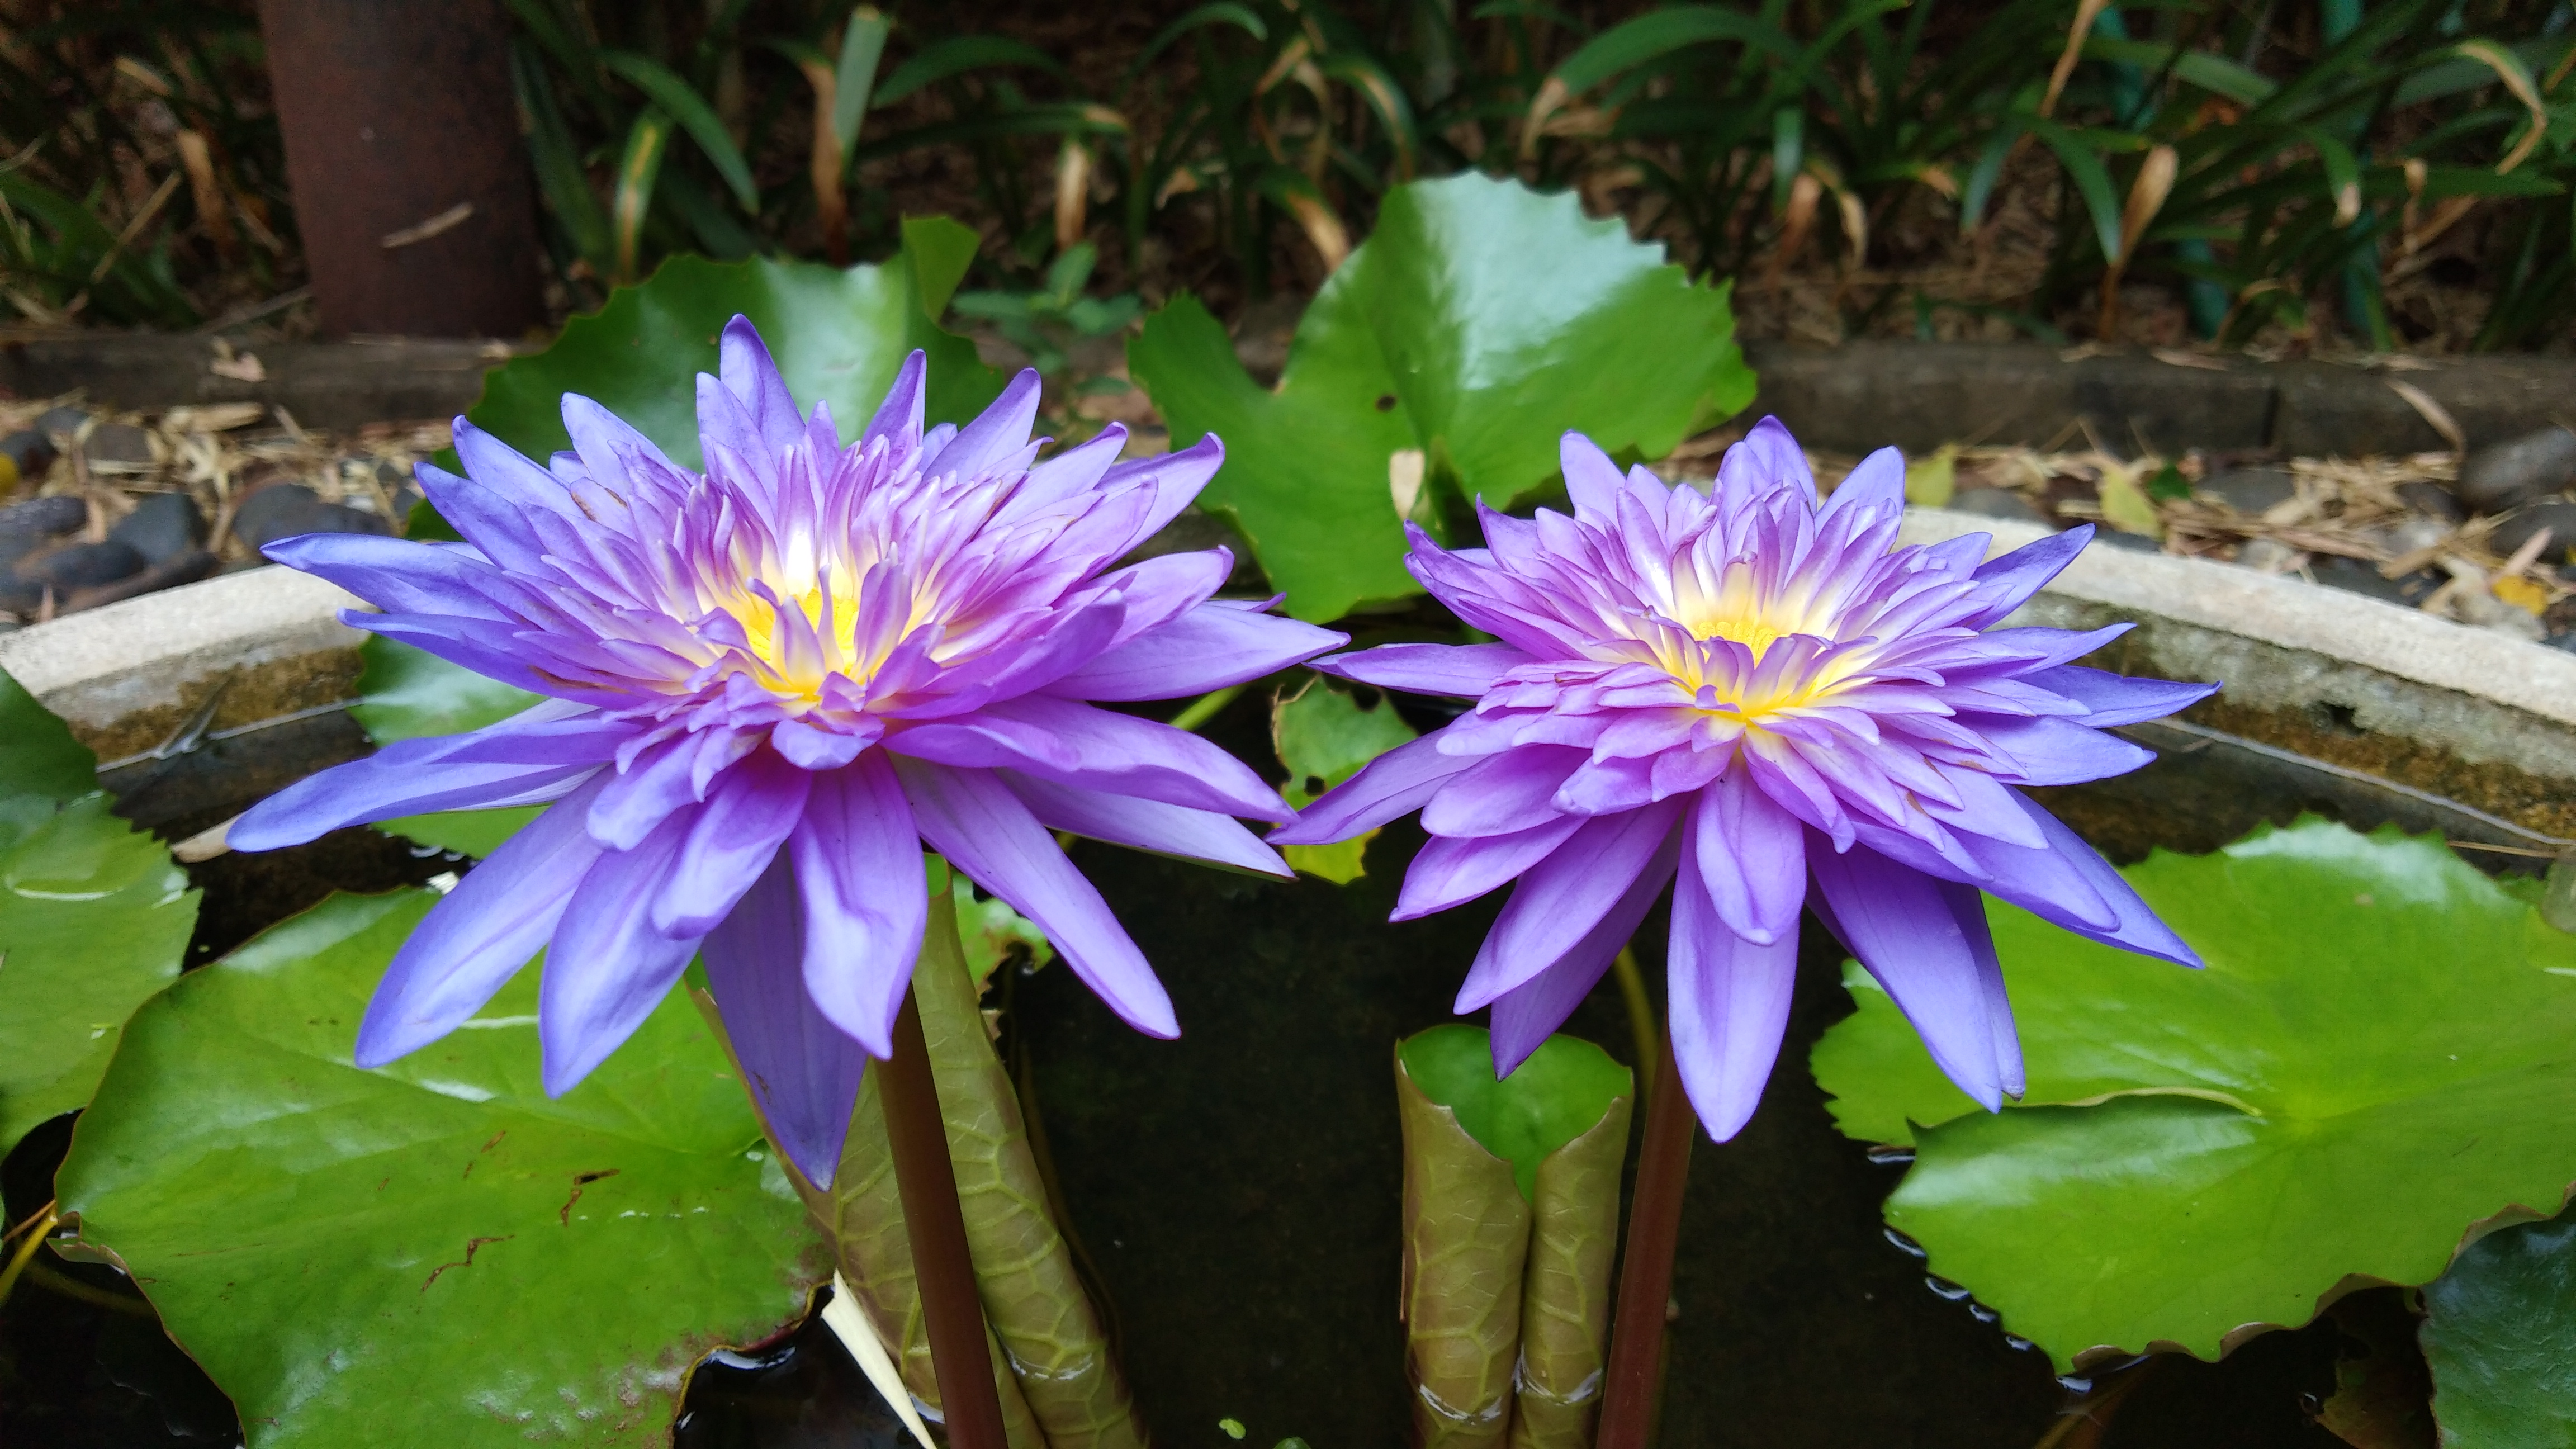
lotus, flower, flowering plant, petal, plant, aquatic plant, purple, water lily, botany, passion flower, fragrant white water lily, aster, annual plant, passion flower family, wildflower, lotus family, sacred lotus